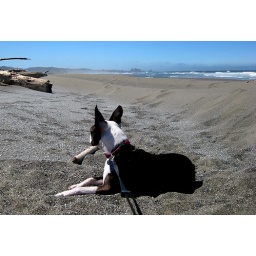
Relaxing after an exciting day of running in (and away from) the water, carrying shells, and eating sand.